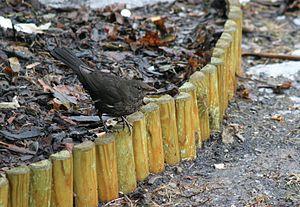
Le Merle noir, ou plus communément Merle, est une espèce de passereaux de la famille des turdidés.